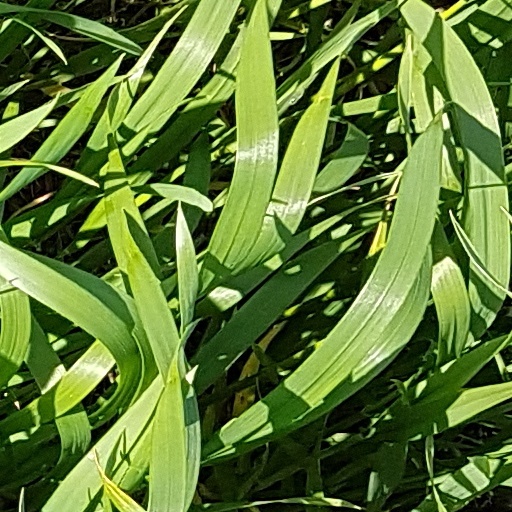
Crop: wheat